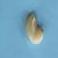
Maize quality: Bad